Attmore–Oliver House

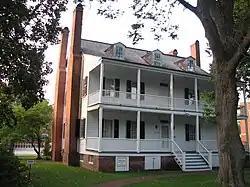
Attmore–Oliver House

The Attmore–Oliver House is a building on the National Register of Historic Places in New Bern, North Carolina. It is on 511 Broad Street and in the New Bern National Historic District. It was originally built in 1790 and enlarged around 1834. The house is white and features three stories and a large porch in both the front and the back.